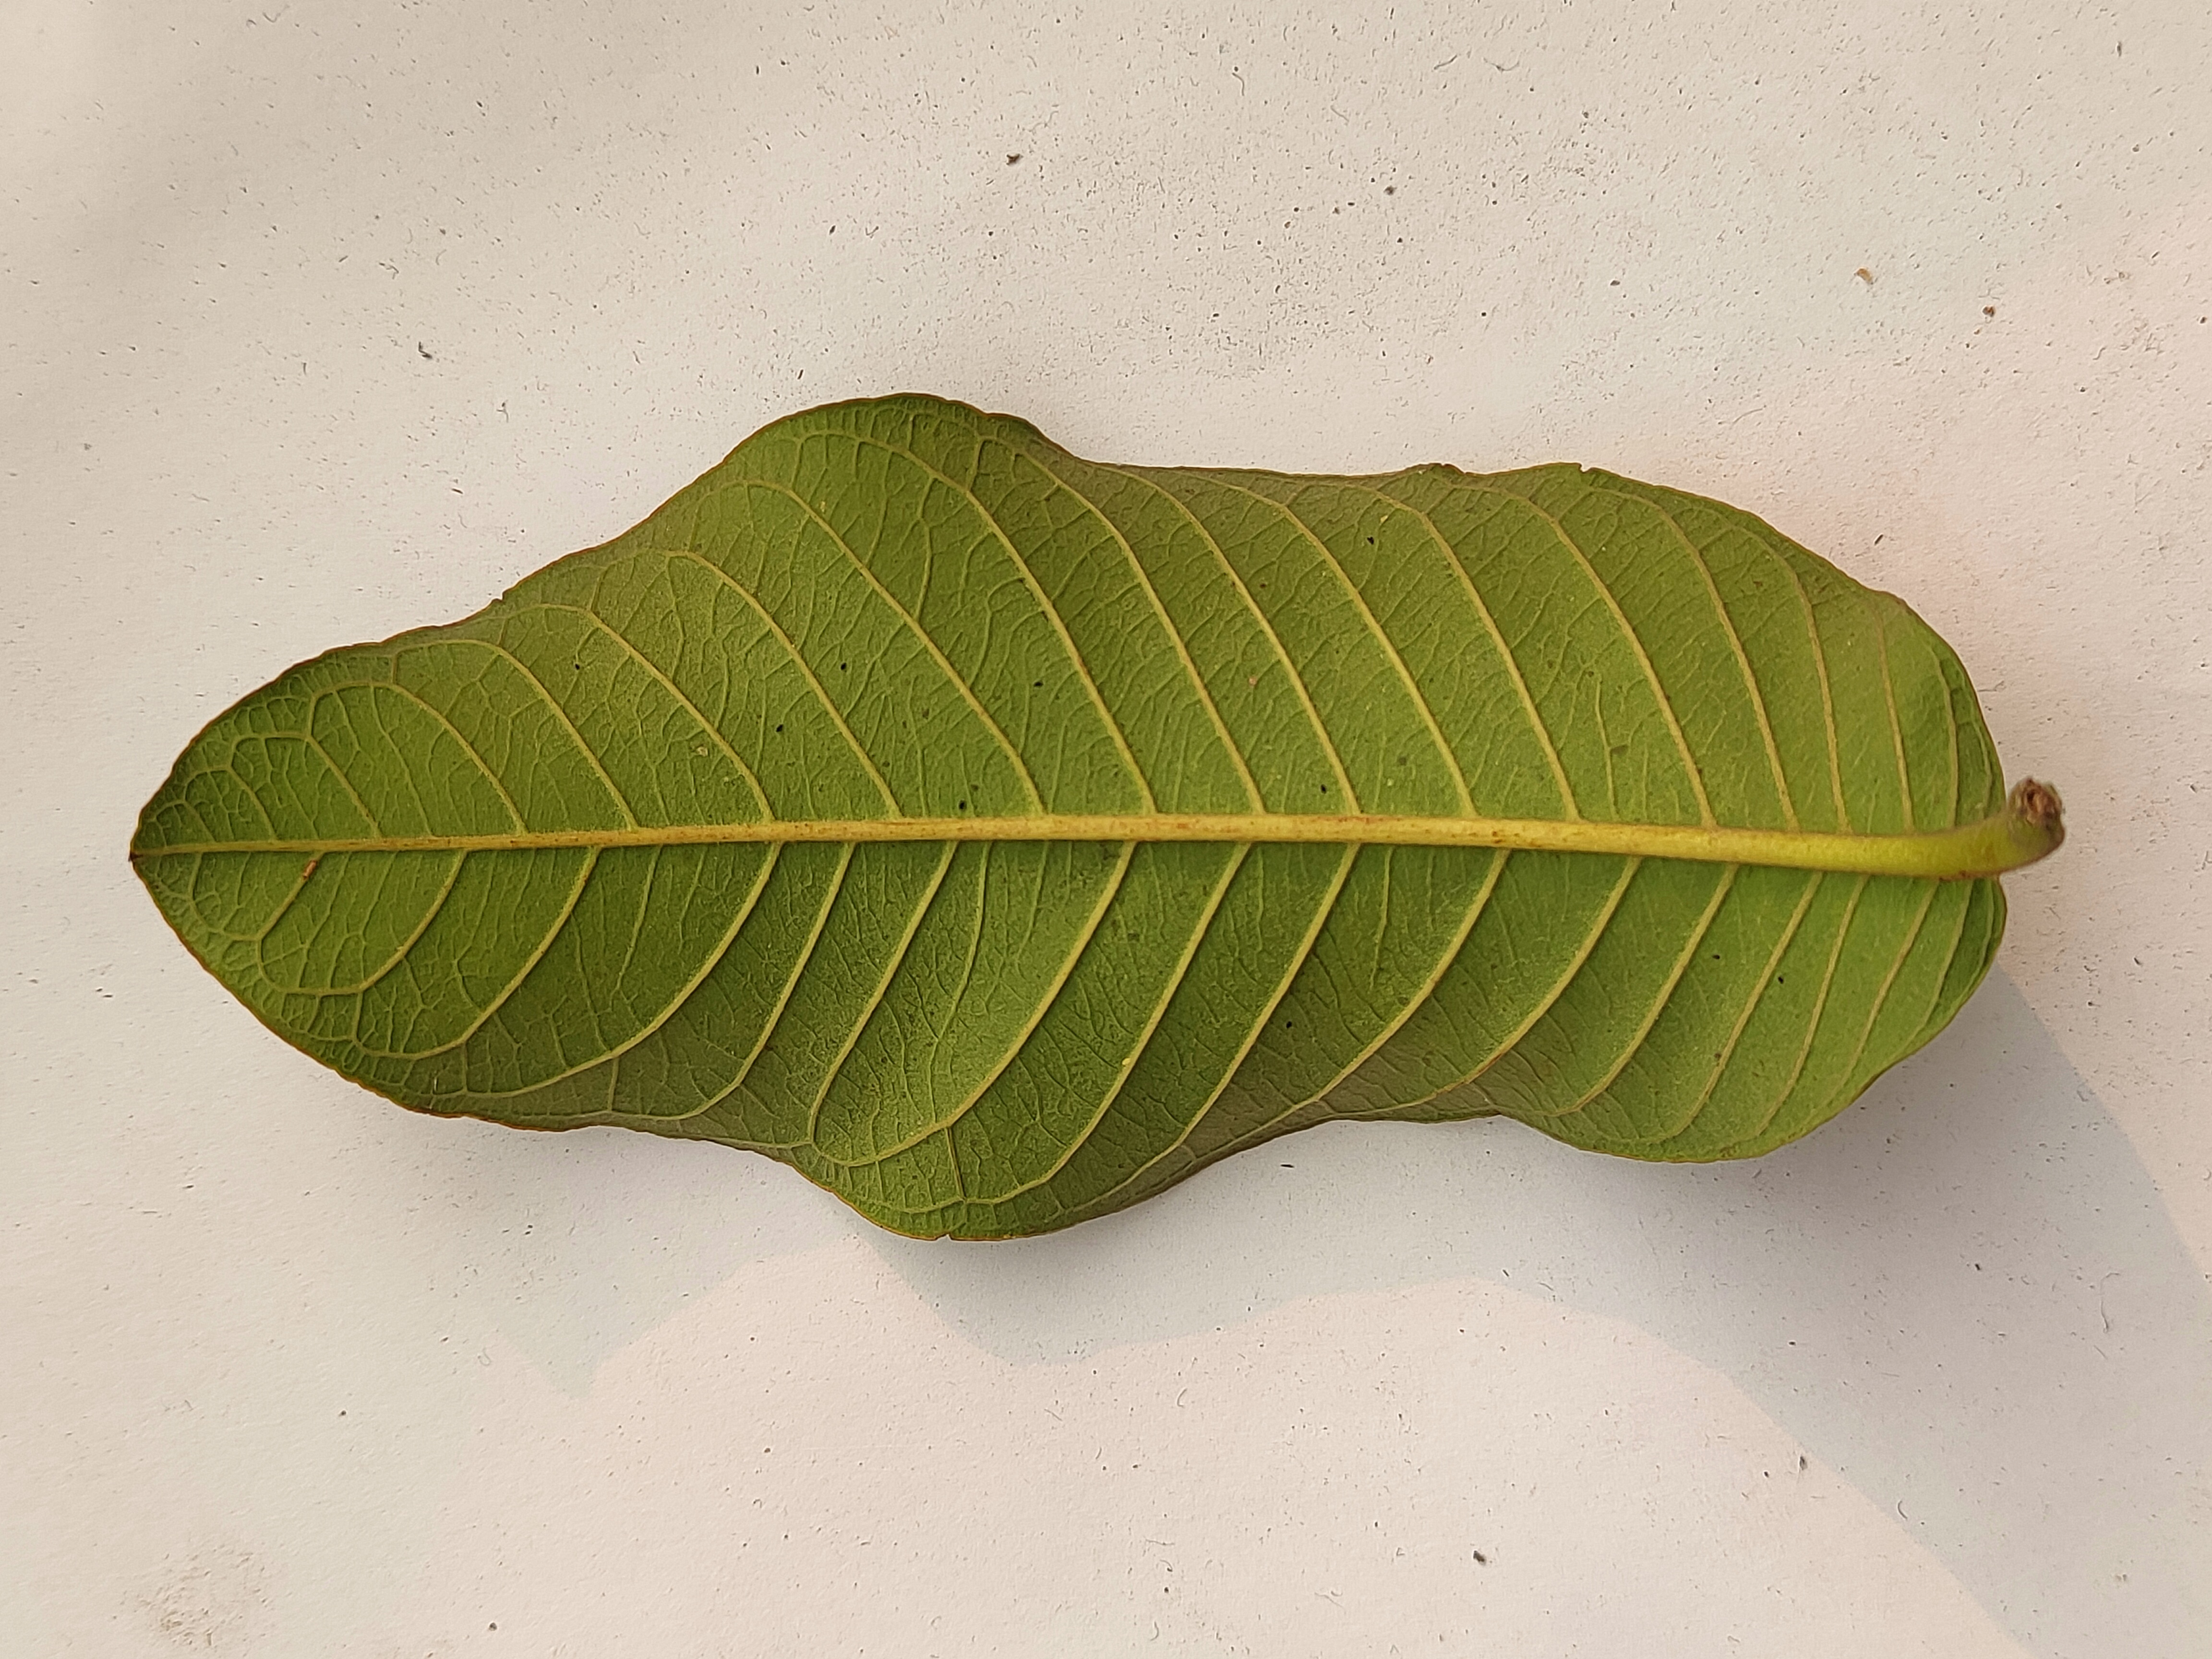
Leaf variety: Guava